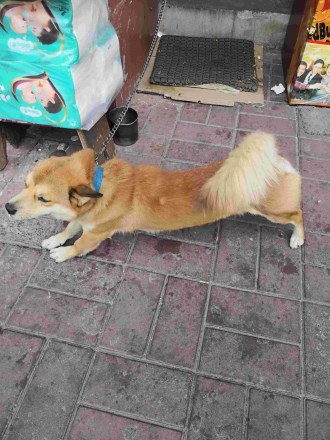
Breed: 3336-n000121-chinese_rural_dog